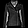
Label: Coat